Benazir Bhutto

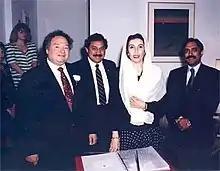
Bhutto with United States congressman Gary Ackerman at his office in Washington, c. 1990

Bhutto's first cabinet was the largest in Pakistan's history. She appointed herself as the new treasury minister, with her mother as a senior minister without portfolio, and her father-in-law as chairman of the parliamentary public accounts committee, quashing hopes that her administration would depart from the entrenched systems of cronyism in the country. Most of those in the administration had little political experience. Various members of the PPP old guard, including Mumtaz Ali Bhutto, left the party in frustration at the pro-capitalist direction she had taken.